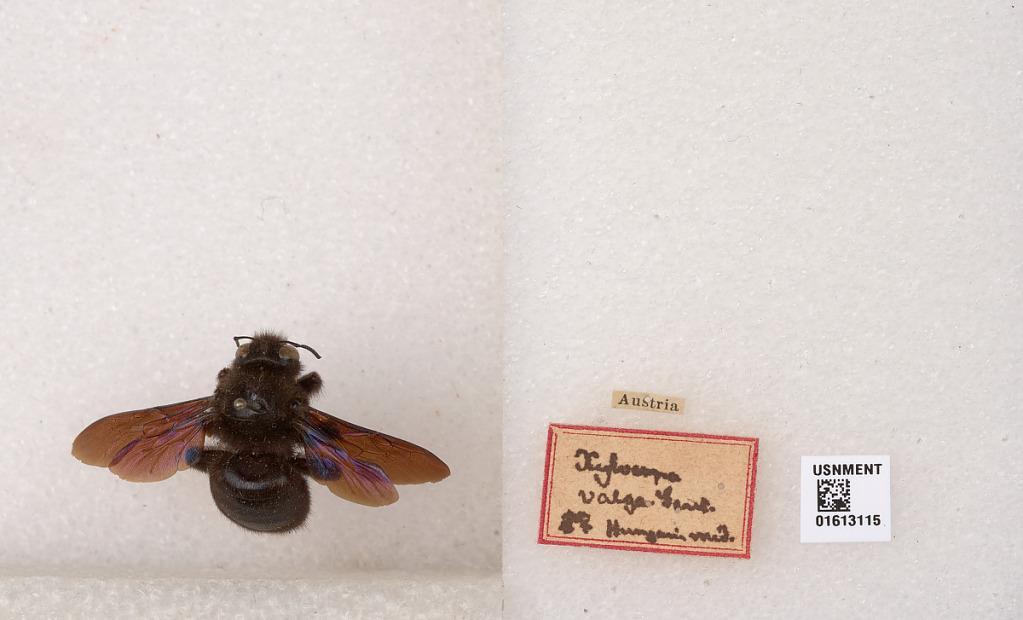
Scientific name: Xylocopa (Xylocopa) valga Gerstäcker
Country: Austria
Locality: Austria